Ralph Brooke

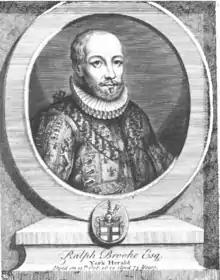
Ralph Brooke, York Herald, frontispiece to the 1723 edition of "A Discoverie of Certaine Errours Published in Print in the Much Commended 'Britannia' 1594"

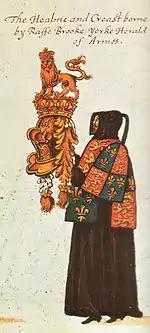
Ralph Brooke in the funeral procession of Elizabeth I.

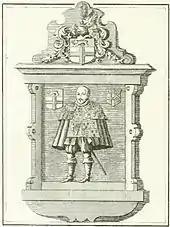
1784 engraving of mural monument to Ralph Brooke in the chancel of St Mary's Church, Reculver; destroyed when the church was rebuilt

Ralph Brooke (1553–1625) was an English Officer of Arms in the reigns of Elizabeth I and James I. He is known for his critiques of the work of other members of the College of Arms, most particularly in "A Discoverie of Certaine Errours Published in Print in the Much Commended 'Britannia' 1594", which touched off a feud with its author, the revered antiquarian and herald William Camden.